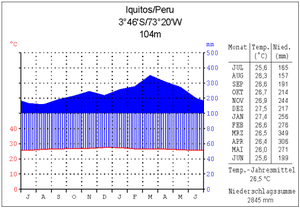
Le climat équatorial est un type de climat de la zone chaude intertropicale. Il concerne les régions voisines de l'équateur terrestre.